Ryūsei Nakao

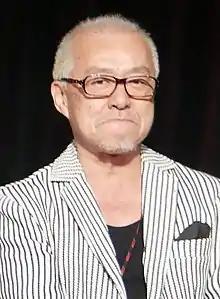
Ryūsei Nakao at Nan Desu Kan 2017

, known by his stage name , is a Japanese actor, voice actor and singer, hailing from Tokyo. He is attached to 81 Produce and worked under the name of . He is married and has a son and a daughter.